Huntington Lake

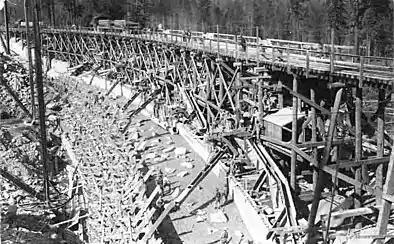
Construction underway in the Big Creek Hydroelectric Project in 1912

Huntington Lake was constructed in 1912 as a part of the enormous Big Creek Hydroelectric Project envisioned by John S. Eastwood to provide power for a growing California. The lake was named for Henry Edwards Huntington, the railroad magnate who financed the earliest work to develop the Big Creek project which includes a system of lakes, tunnels, steel penstocks and power houses.